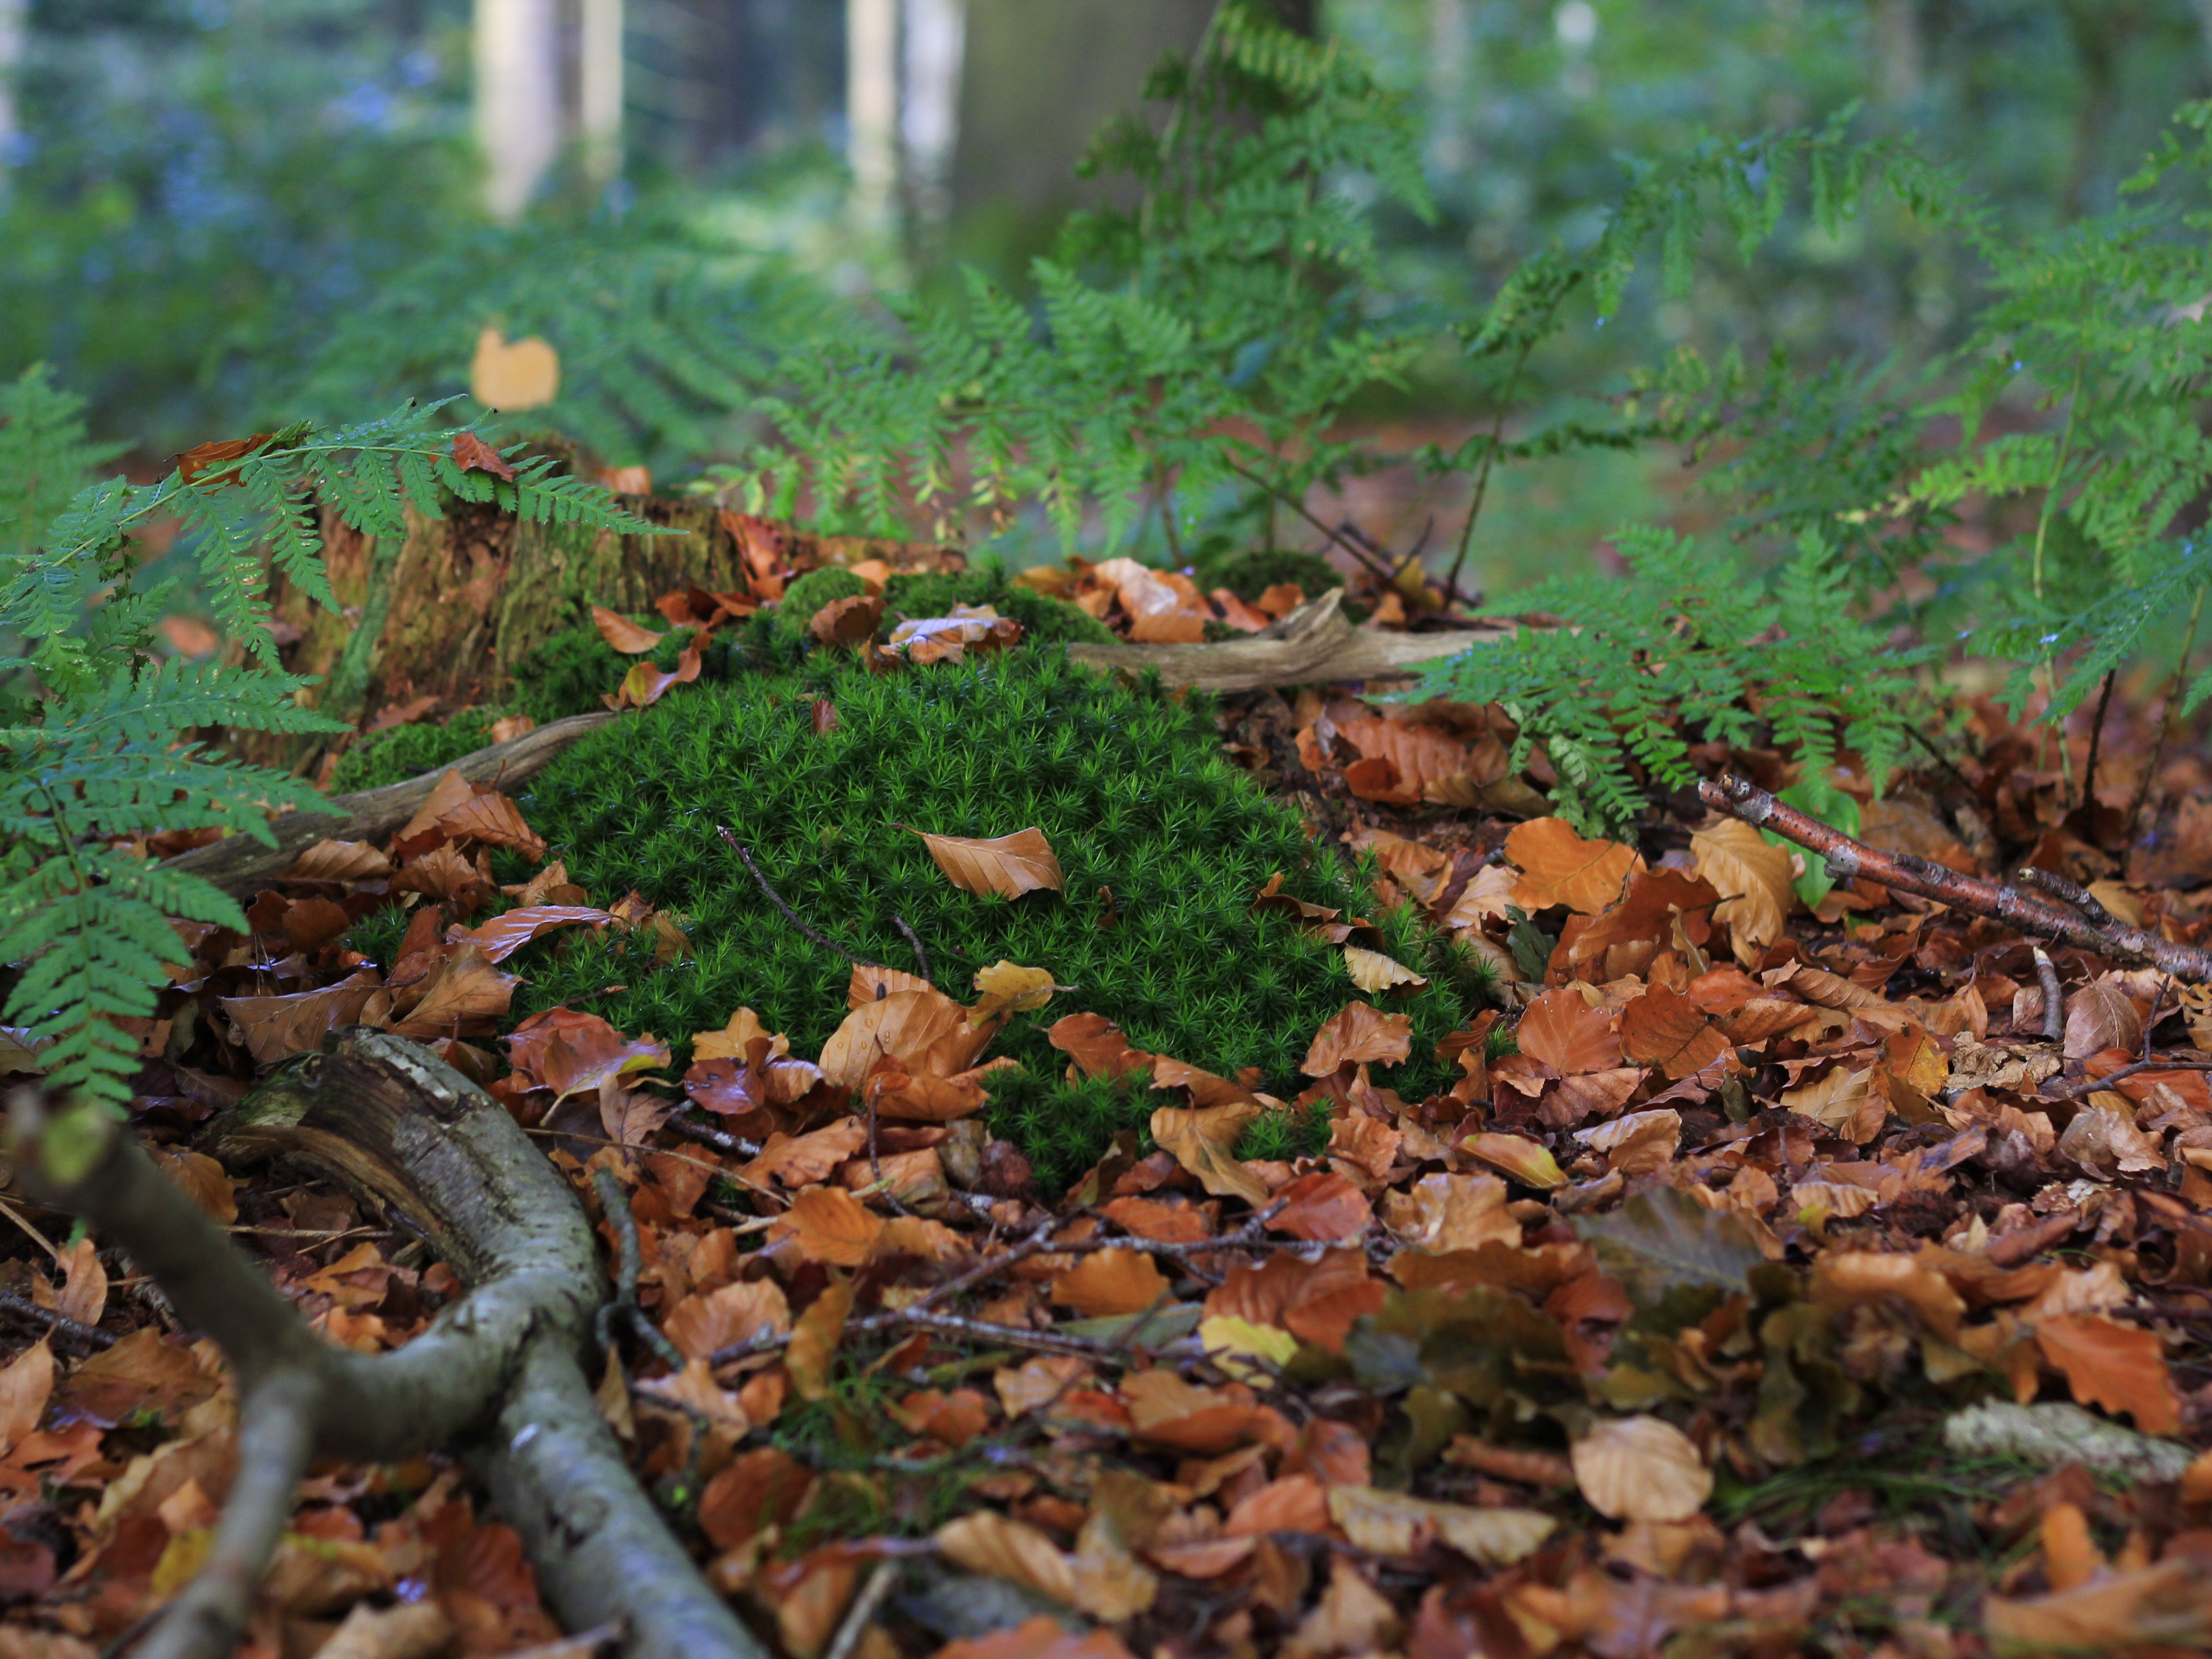
landscape, tree, nature, forest, plant, ground, lawn, leaf, flower, moss, pond, wildlife, environment, stream, autumn, backyard, soil, botany, garden, flora, season, fern, forest floor, leaves, deciduous, woodland, tree stump, habitat, yard, of course, autumn forest, bemoost, natural environment